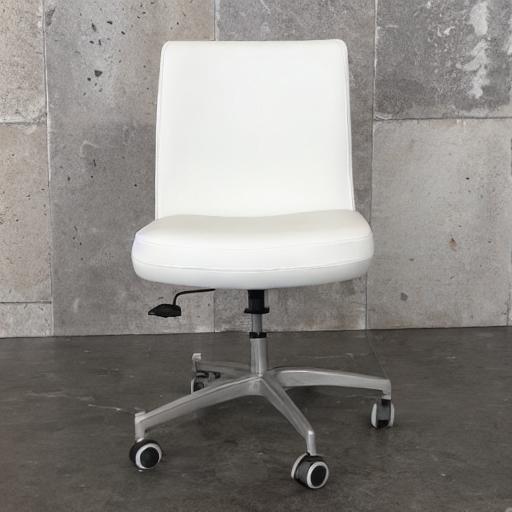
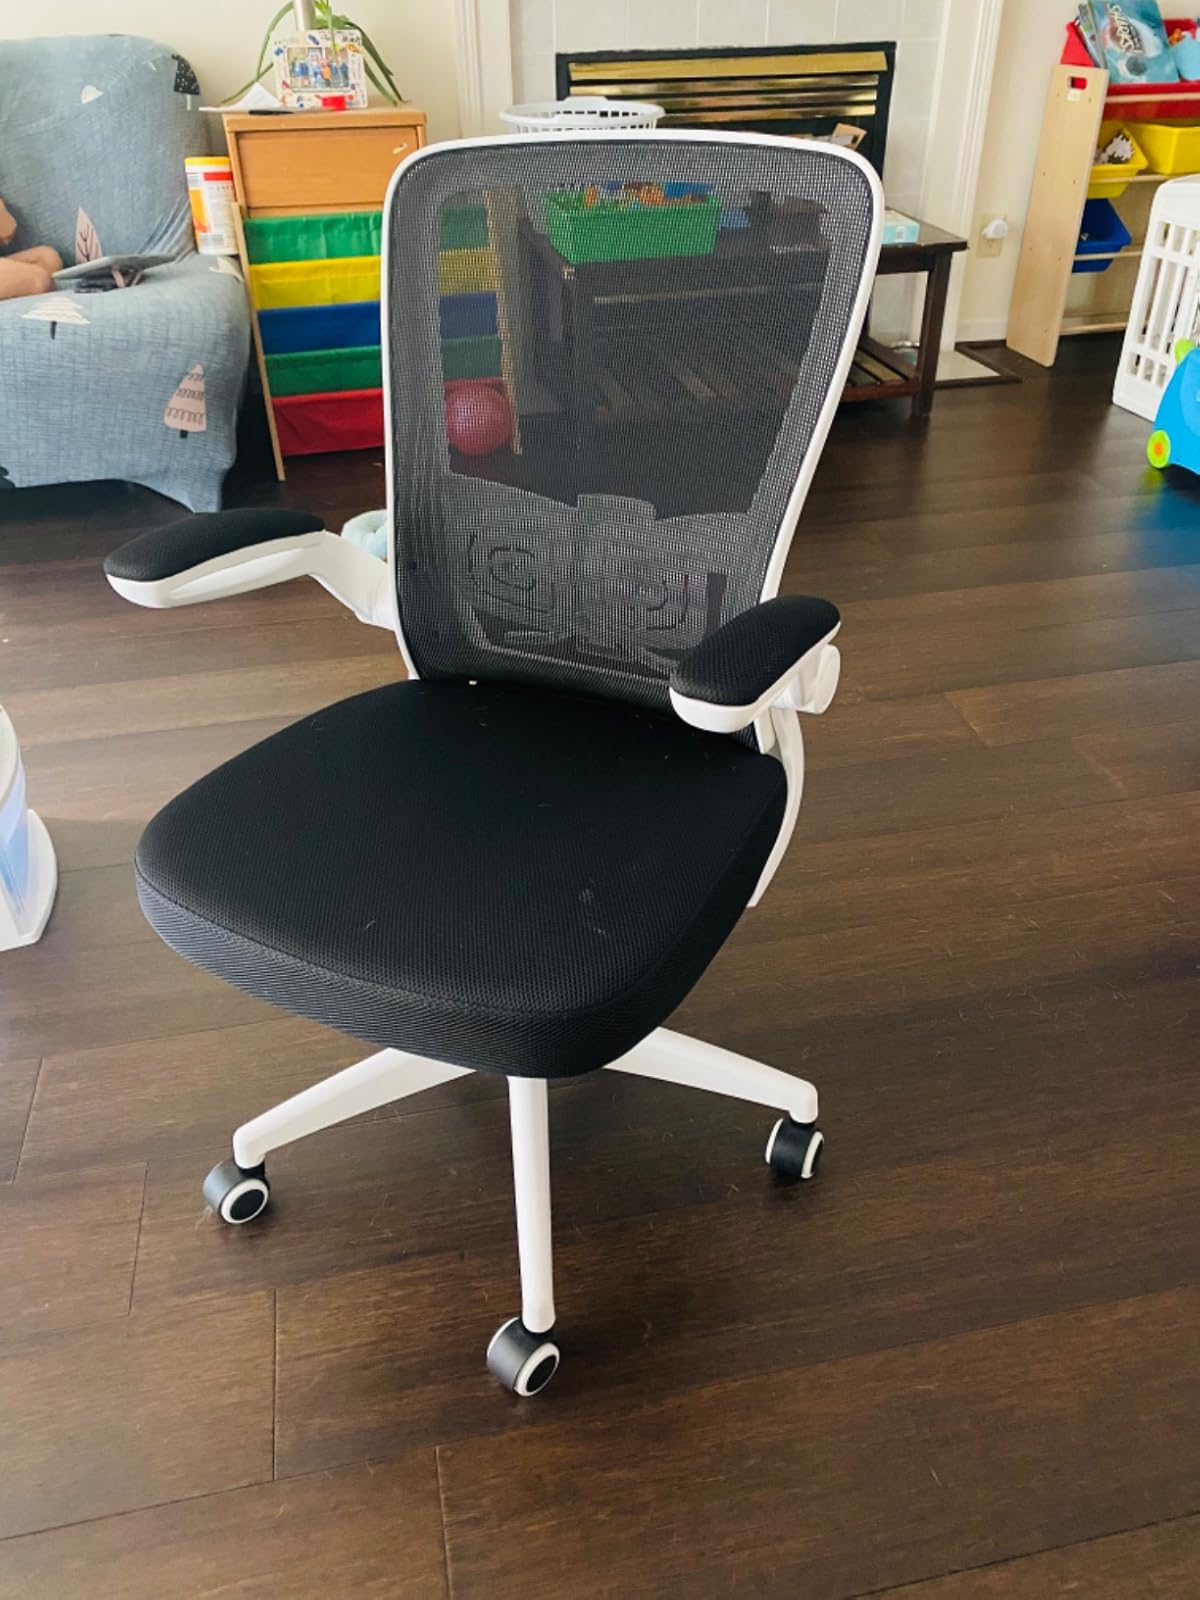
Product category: items_chair
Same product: no